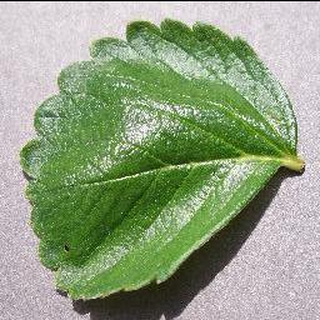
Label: healthy_strawberry